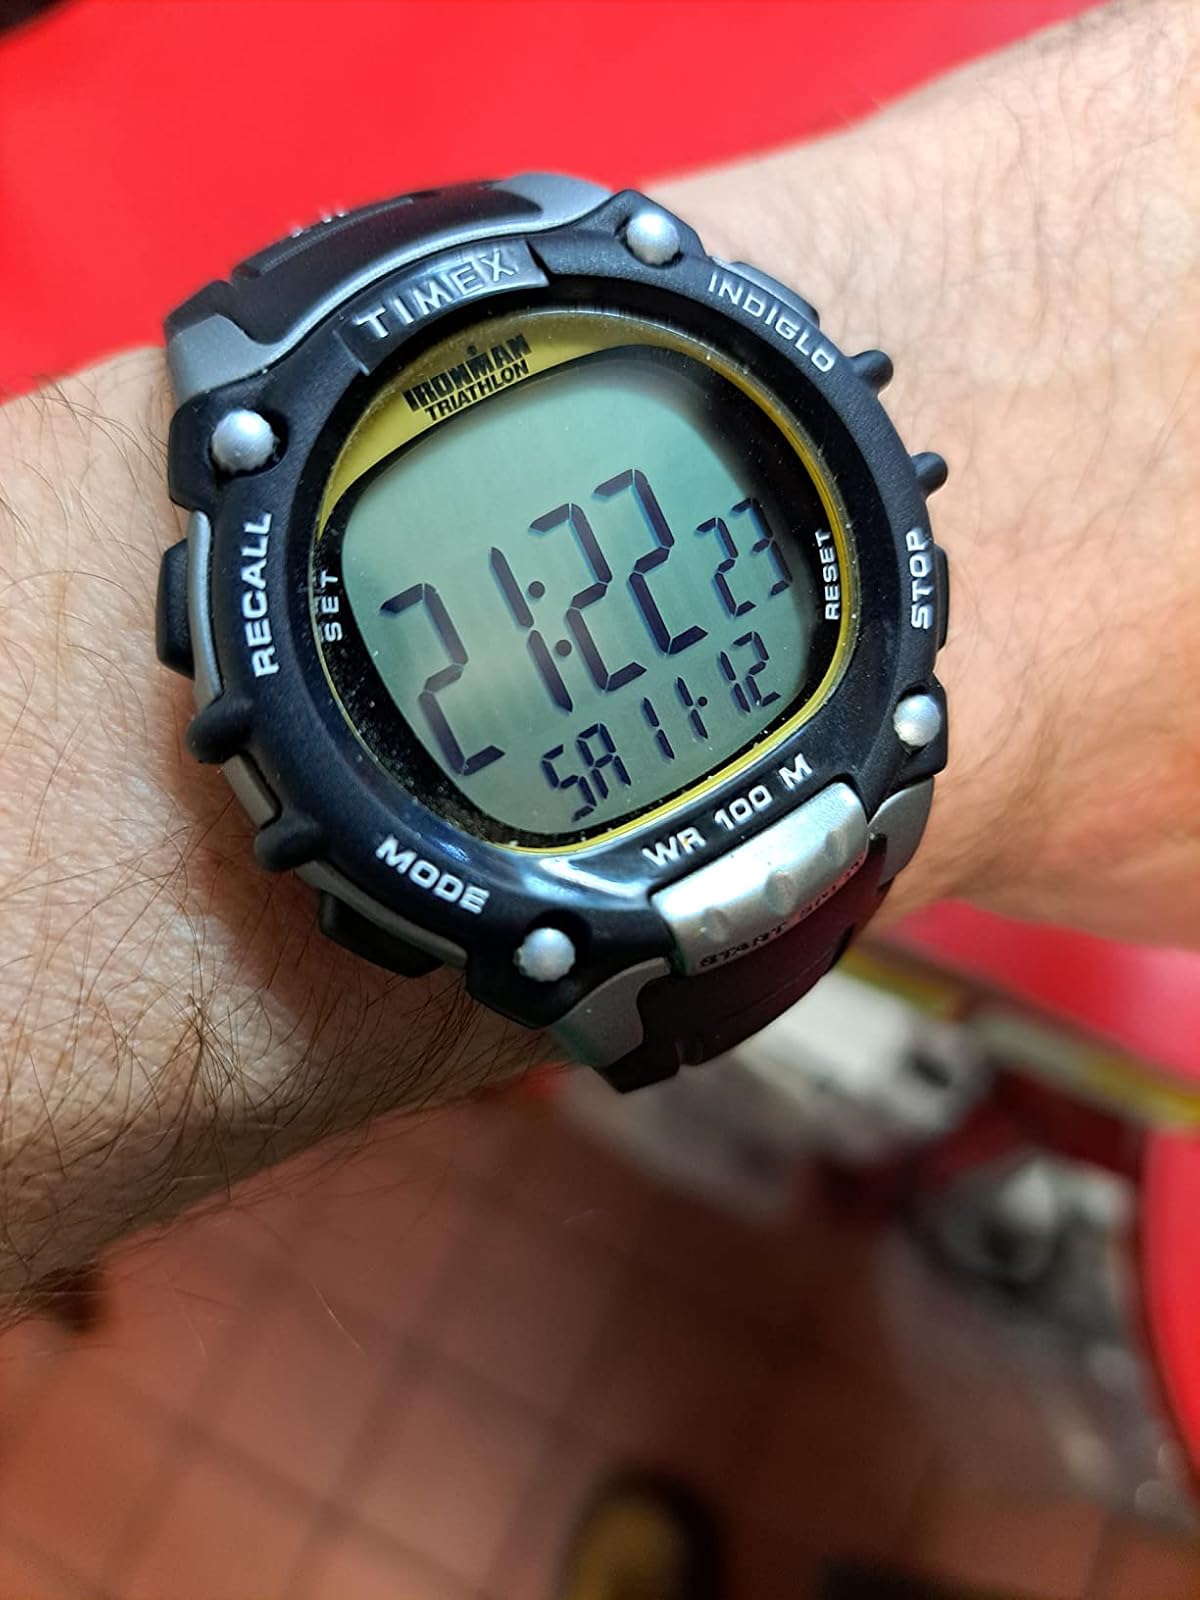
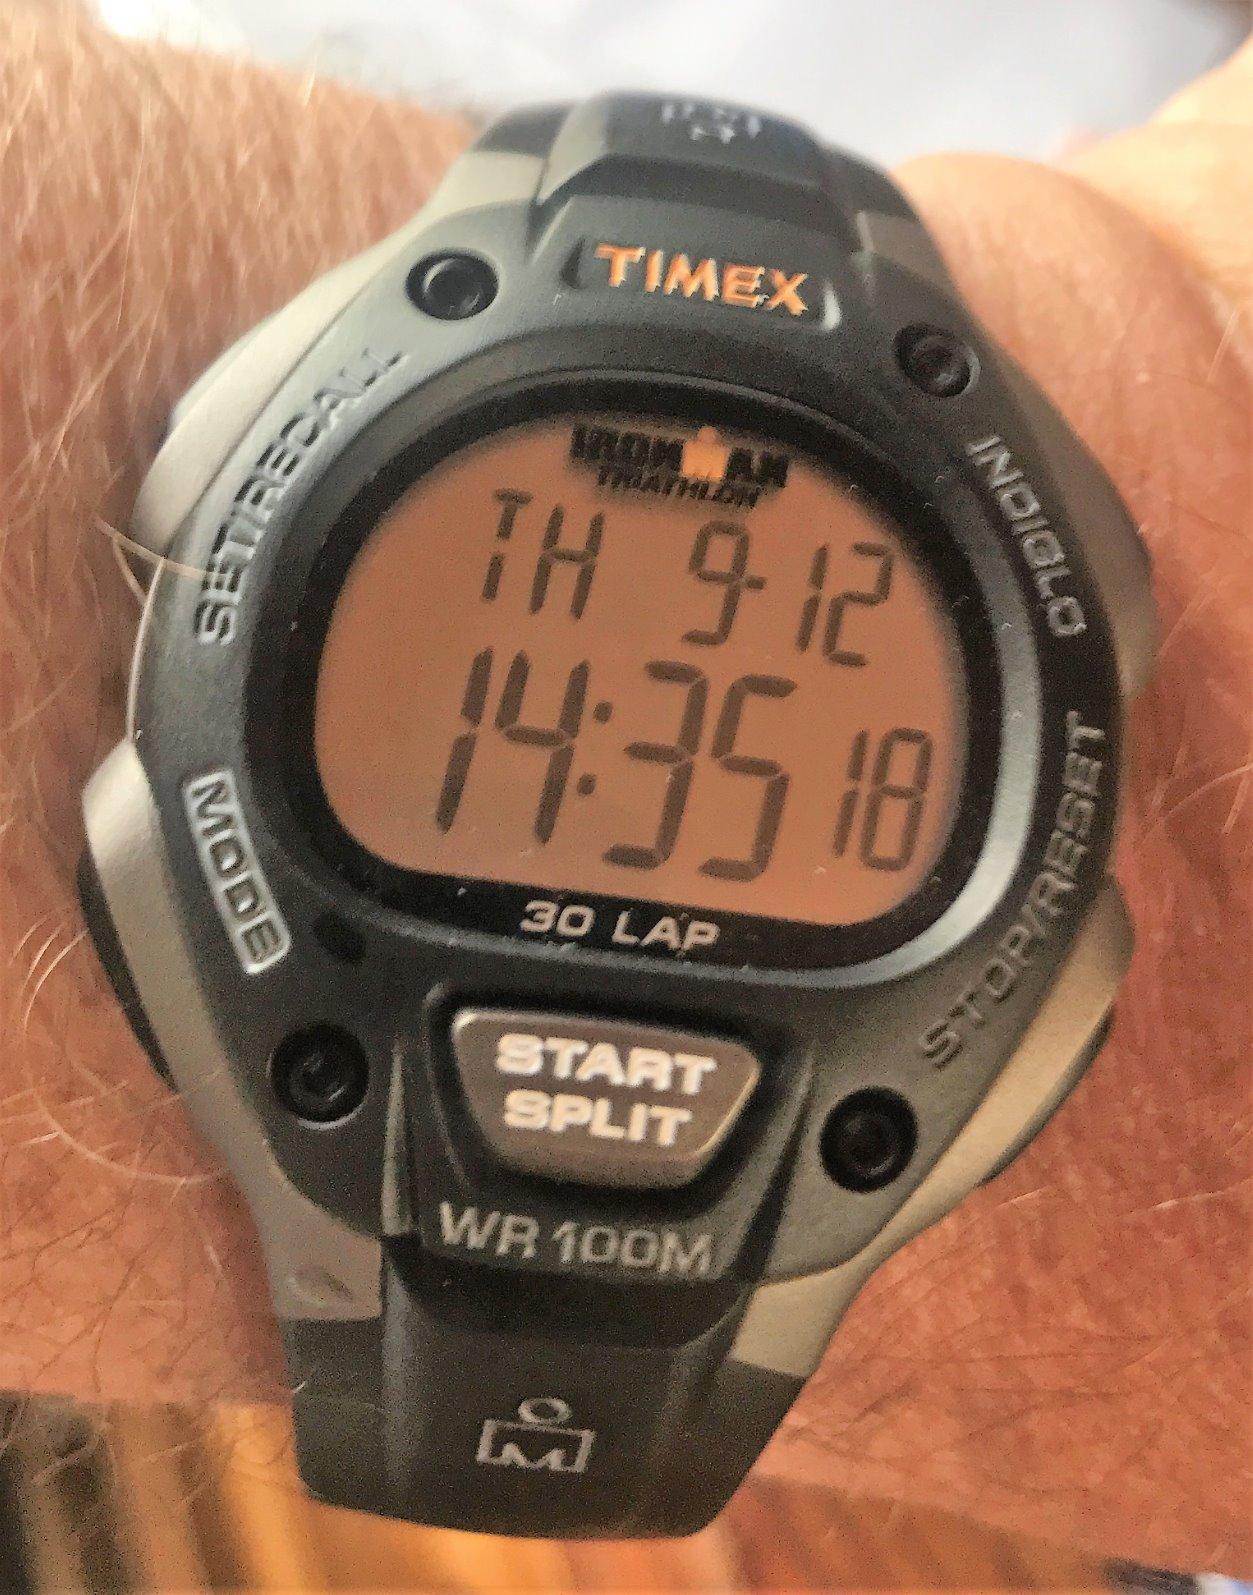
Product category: accessories_watch
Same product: no